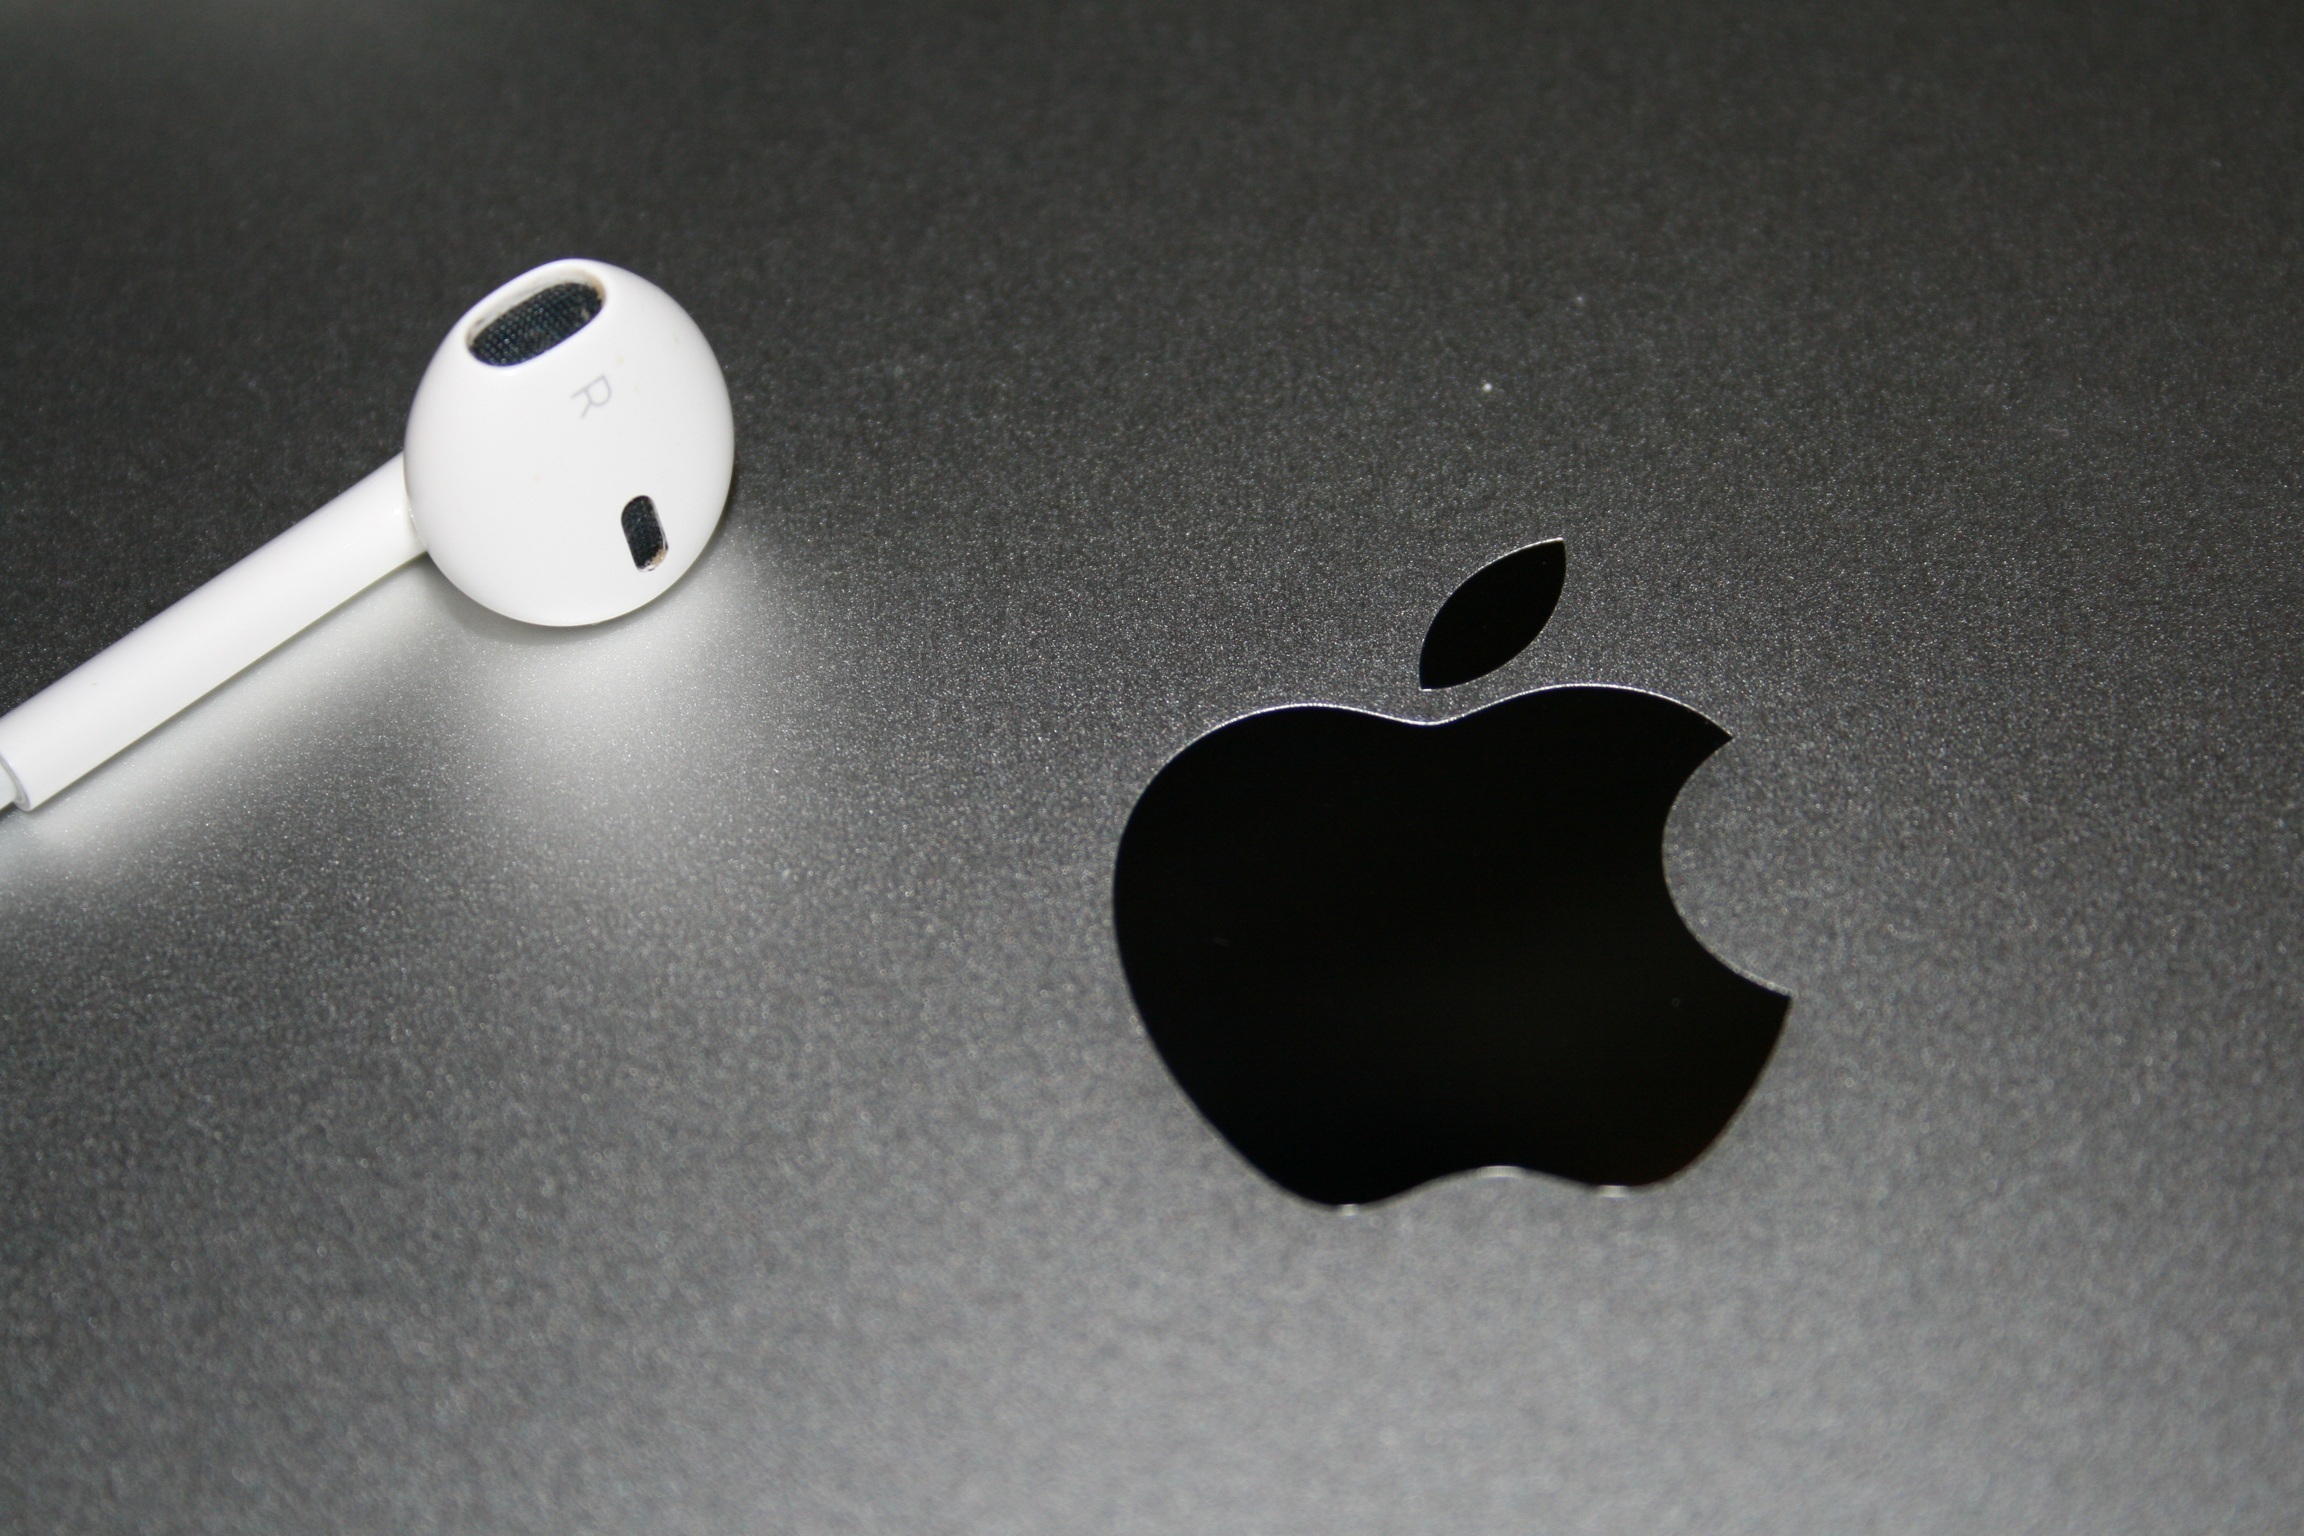
apple, music, black, lighting, circle, jewellery, headphones, keys, accessories, organ, volume, shape, multimedia, mp3, earpods